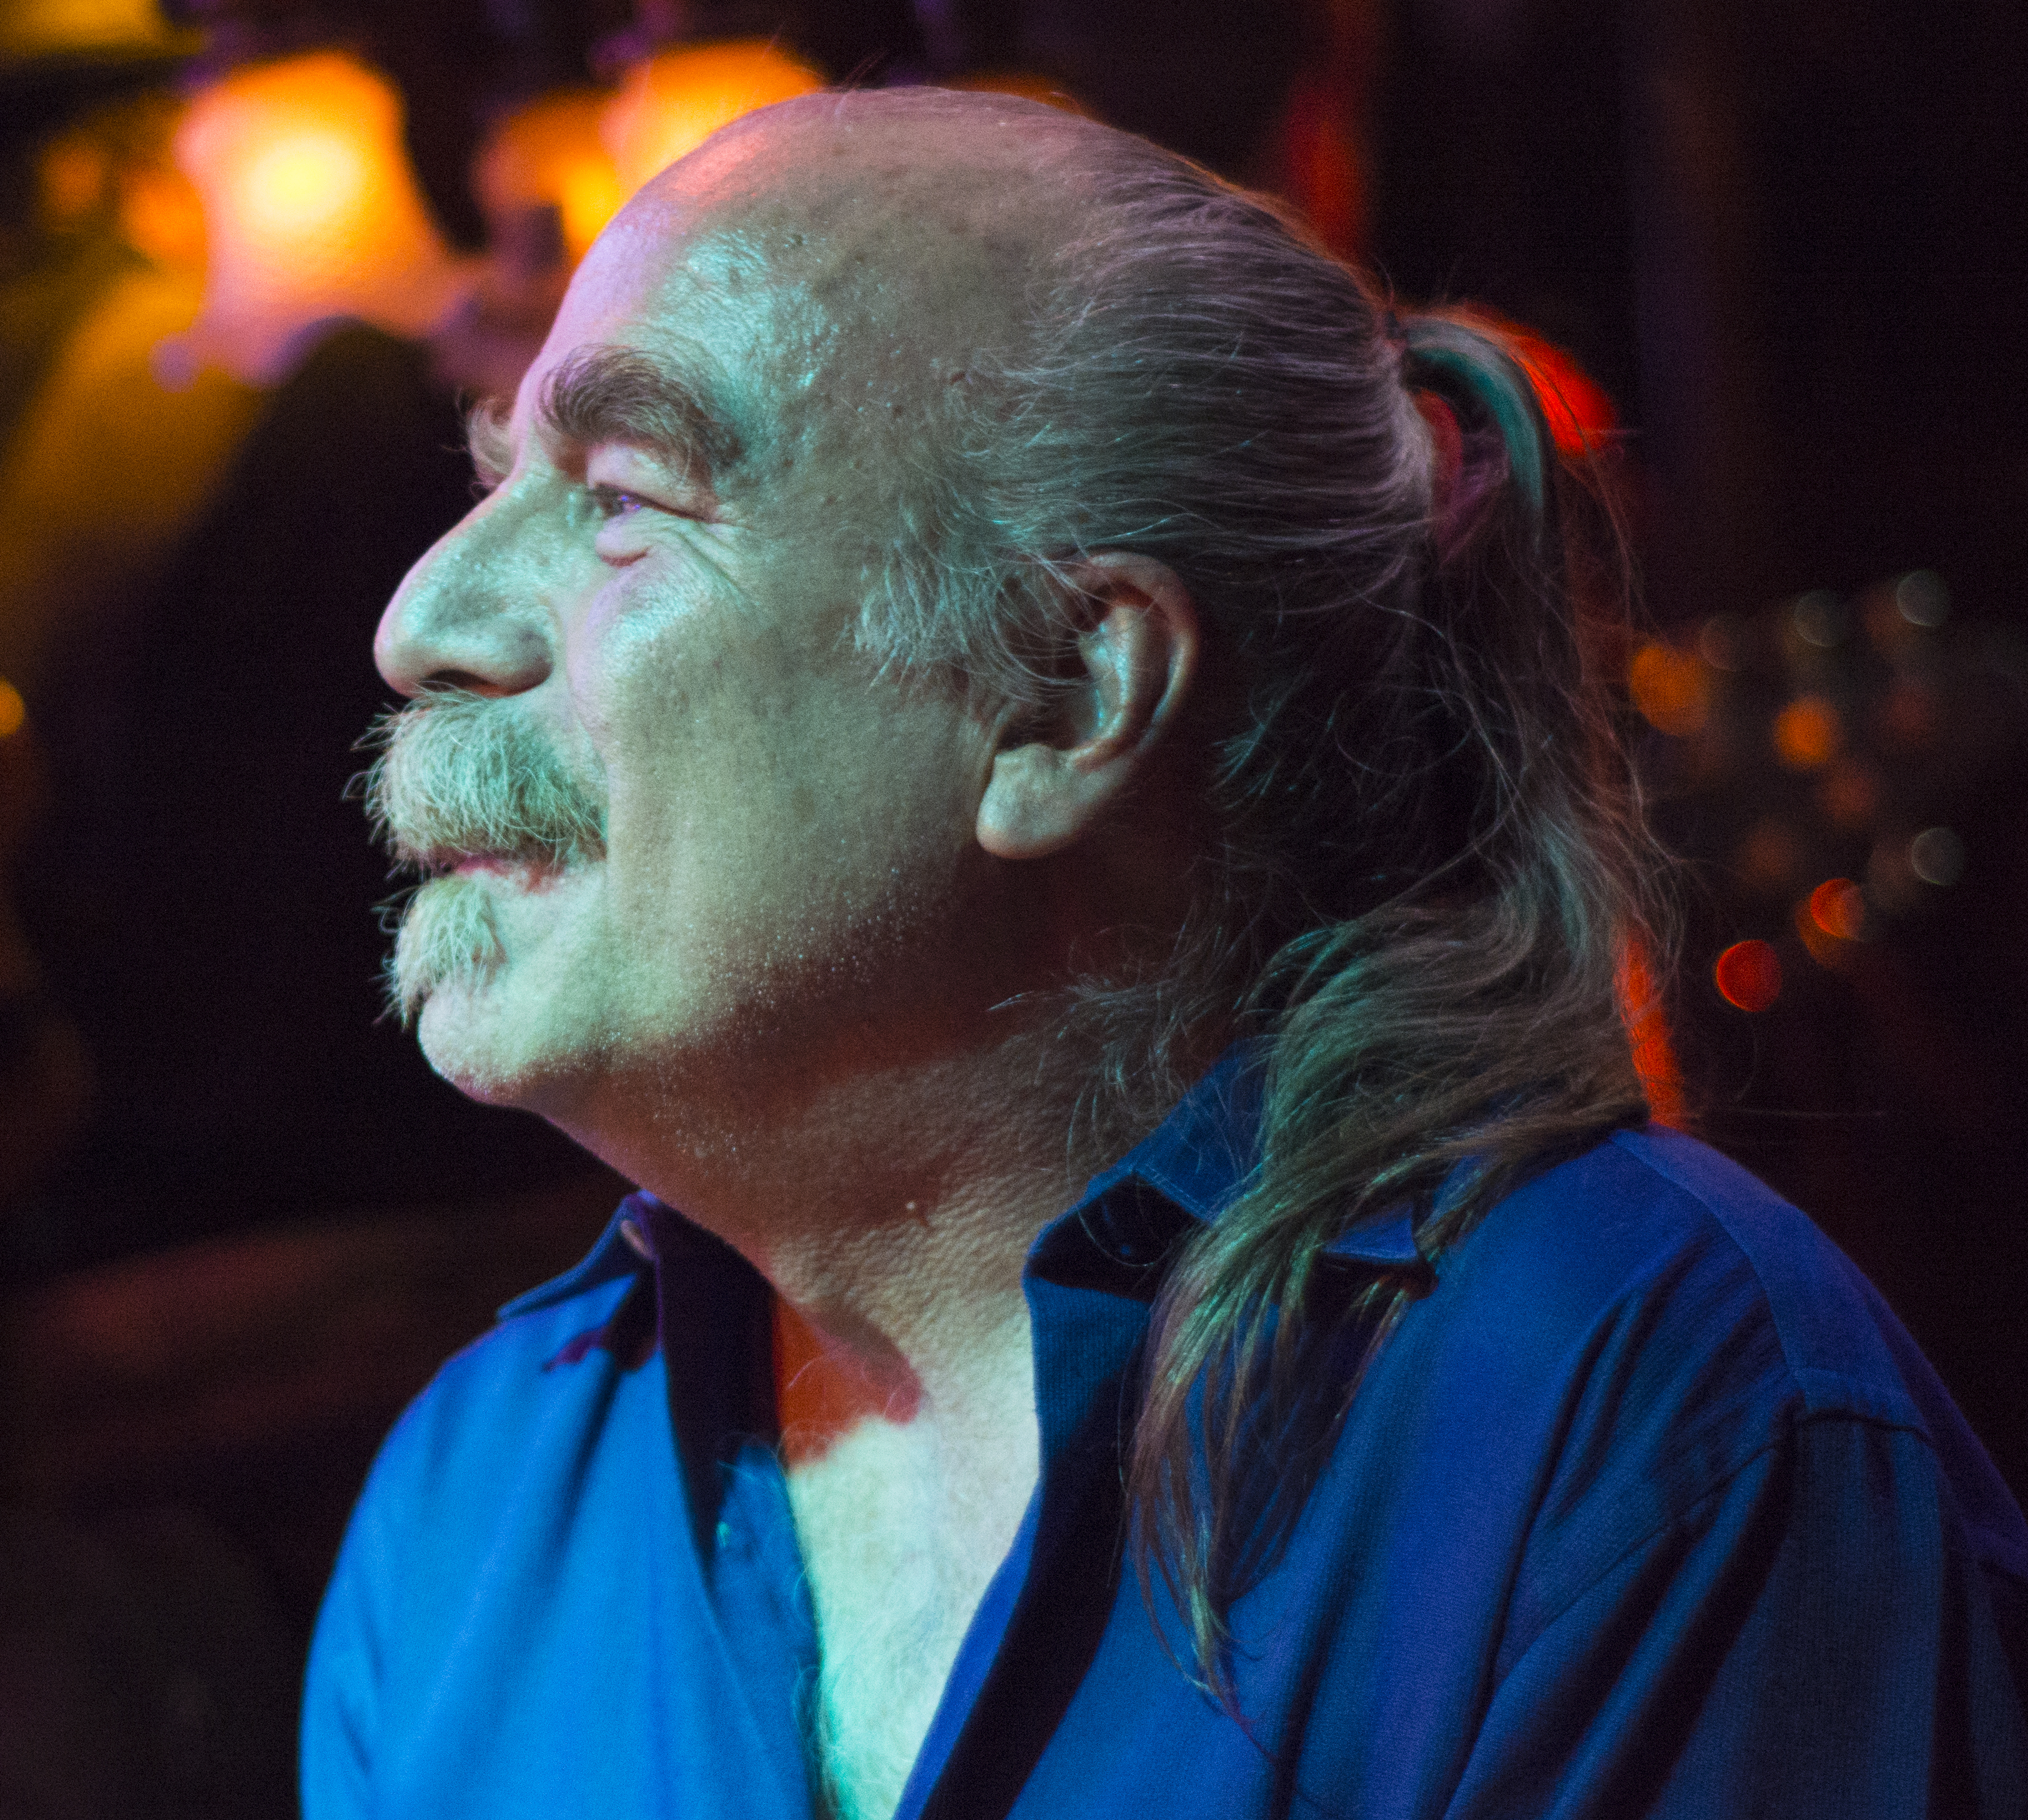
music, concert, color, blue, musician, performance art, stage, performance, singing, entertainment, performing arts, musical theatre